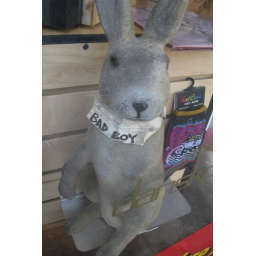
bad boy in the window